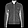
Label: Coat